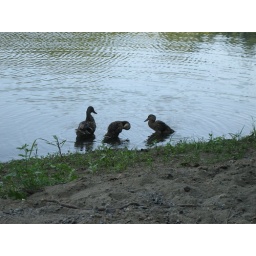
These 3 cute ducks were near us for quite a while.